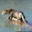
Label: otter